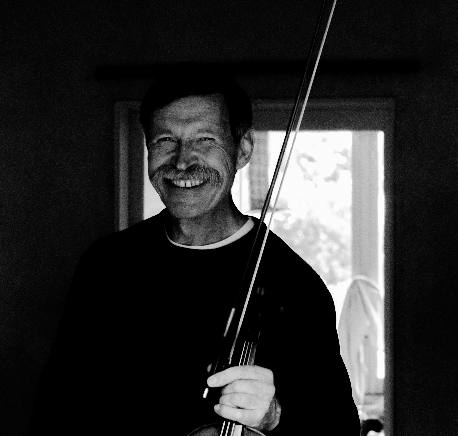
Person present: Yes